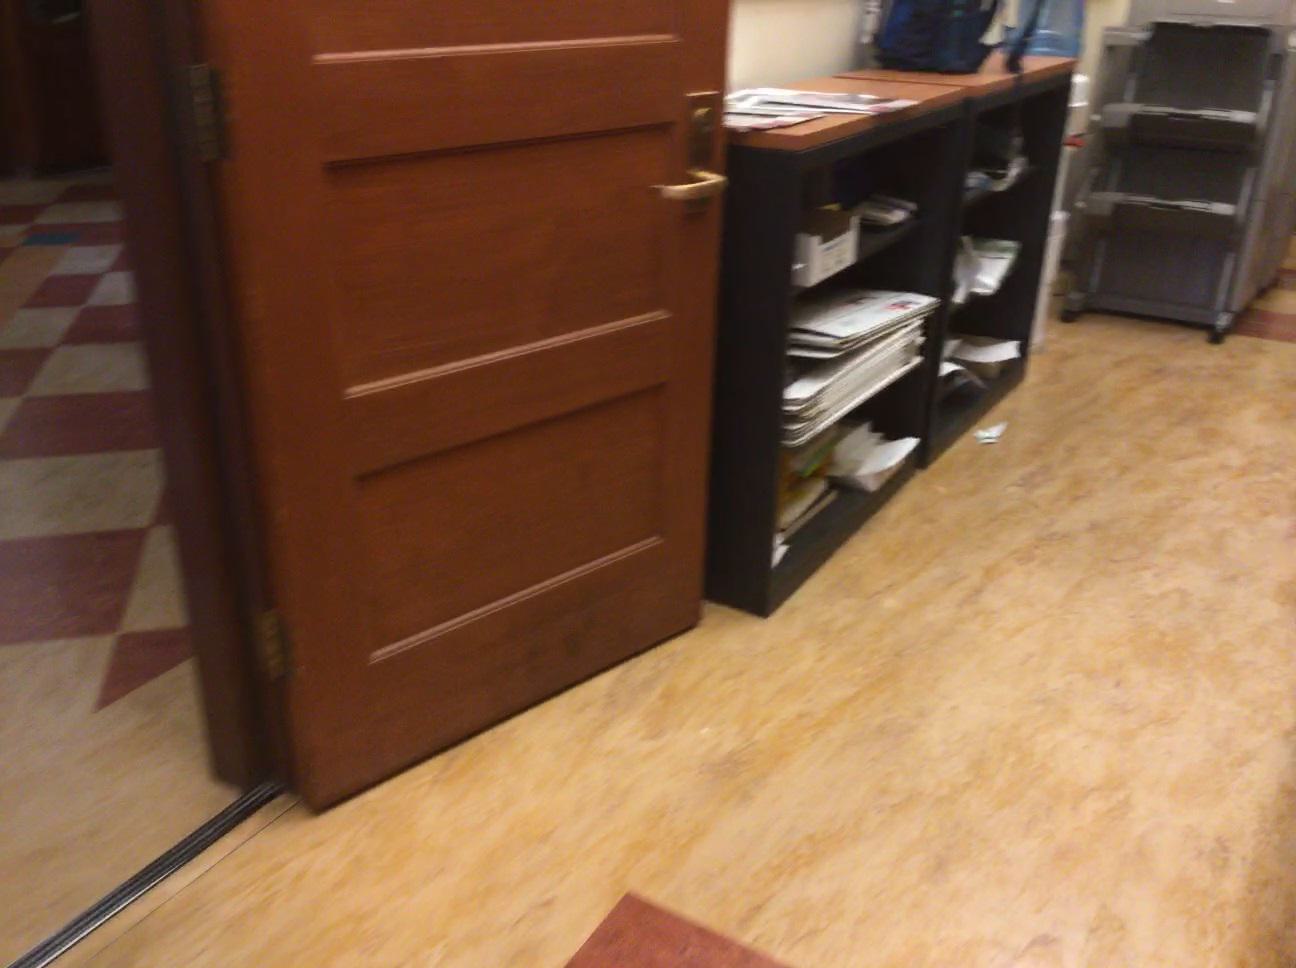
Question: In the image, there is the doorframe. Pinpoint several points within the vacant space situated right of the doorframe from the world's perspective. Your final answer should be formatted as a list of tuples, i.e. [(x1, y1), ...], where each tuple contains the x and y coordinates of a point satisfying the conditions above. The coordinates should be between 0 and 1, indicating the normalized pixel locations of the points.
Answer: [(0.488, 0.752), (0.453, 0.732), (0.464, 0.784), (0.427, 0.763), (0.475, 0.844), (0.437, 0.819), (0.400, 0.796), (0.448, 0.883), (0.407, 0.857), (0.370, 0.833), (0.334, 0.810), (0.417, 0.927), (0.376, 0.899), (0.337, 0.872), (0.301, 0.846), (0.383, 0.974), (0.341, 0.943), (0.302, 0.914), (0.304, 0.992)]